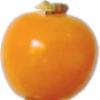
Label: Physalis 1